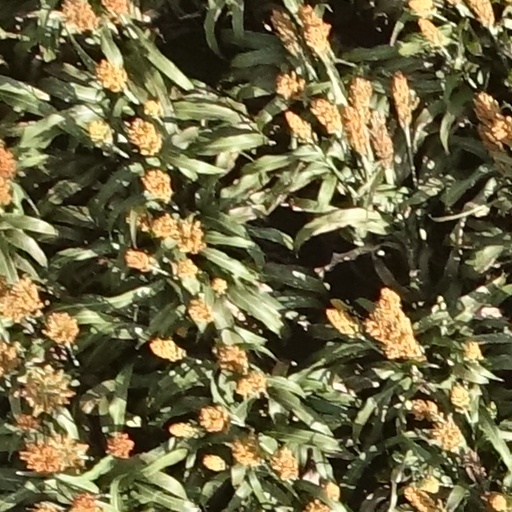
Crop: sorghum